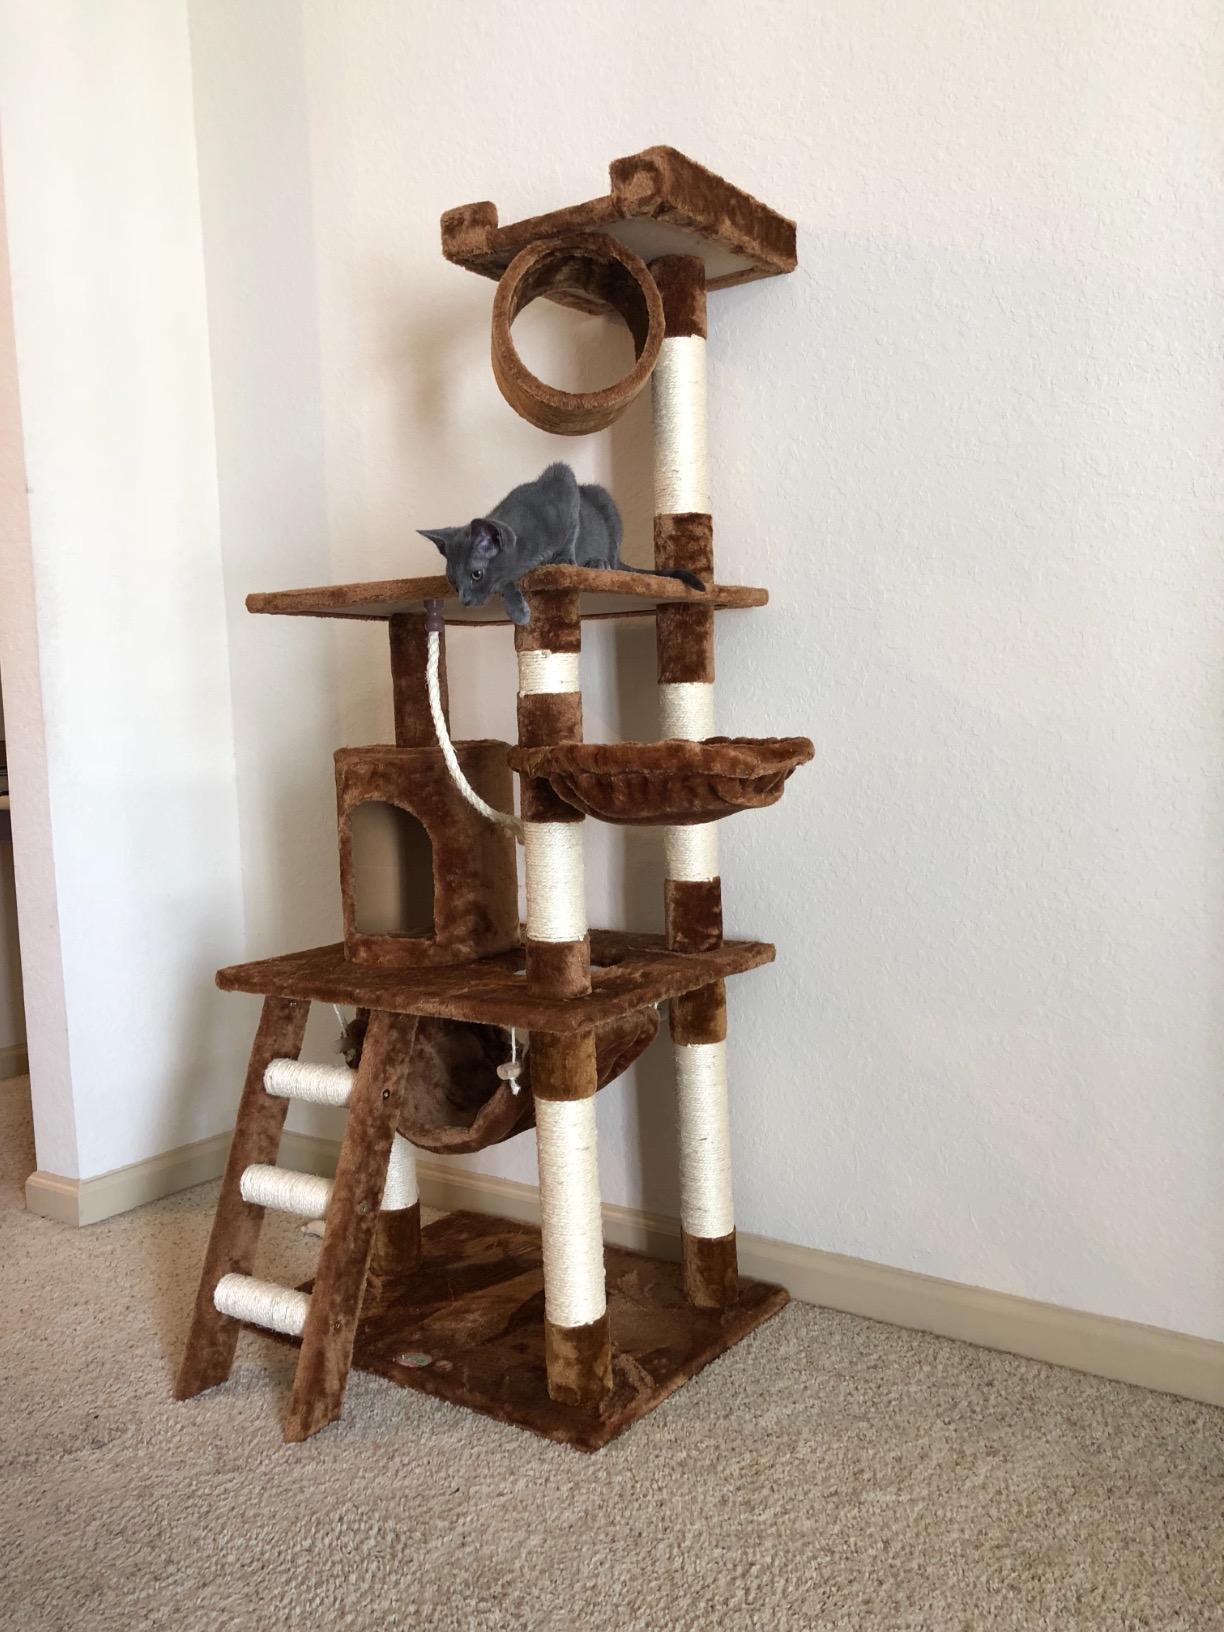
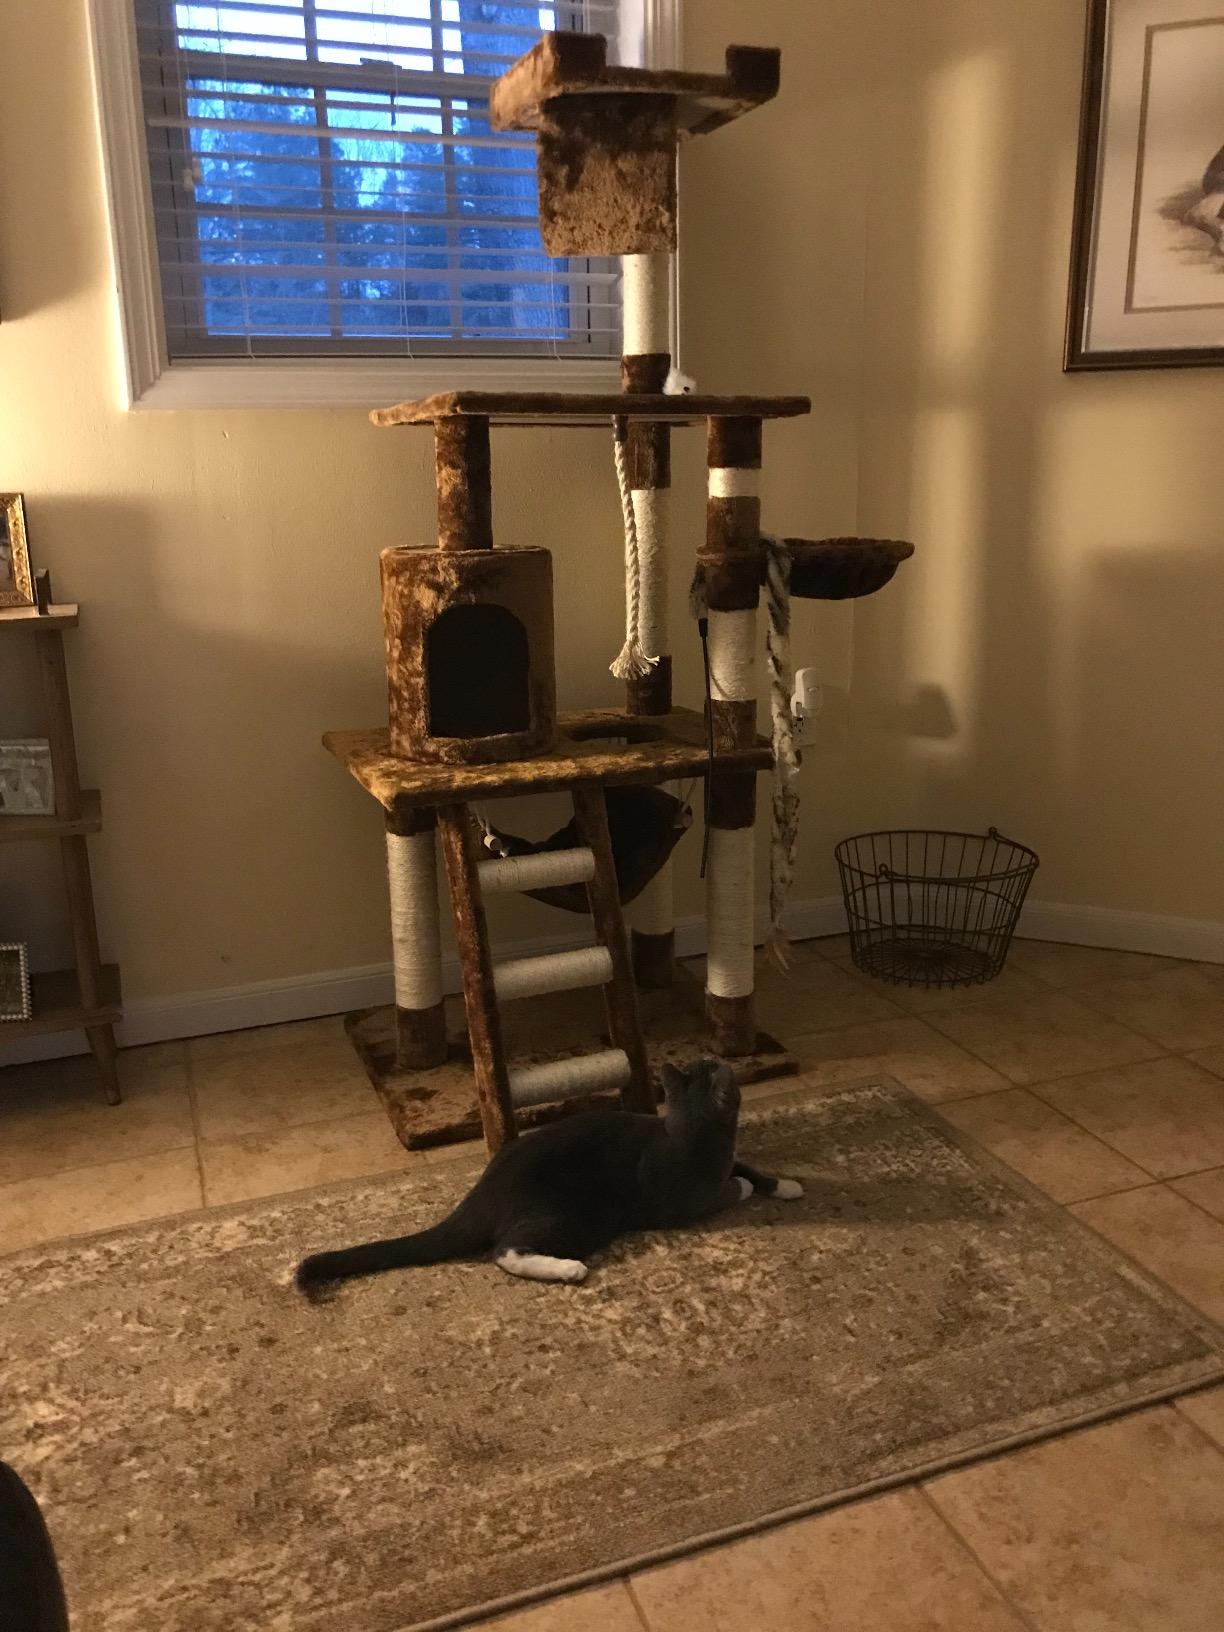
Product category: items_cat tree
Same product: yes